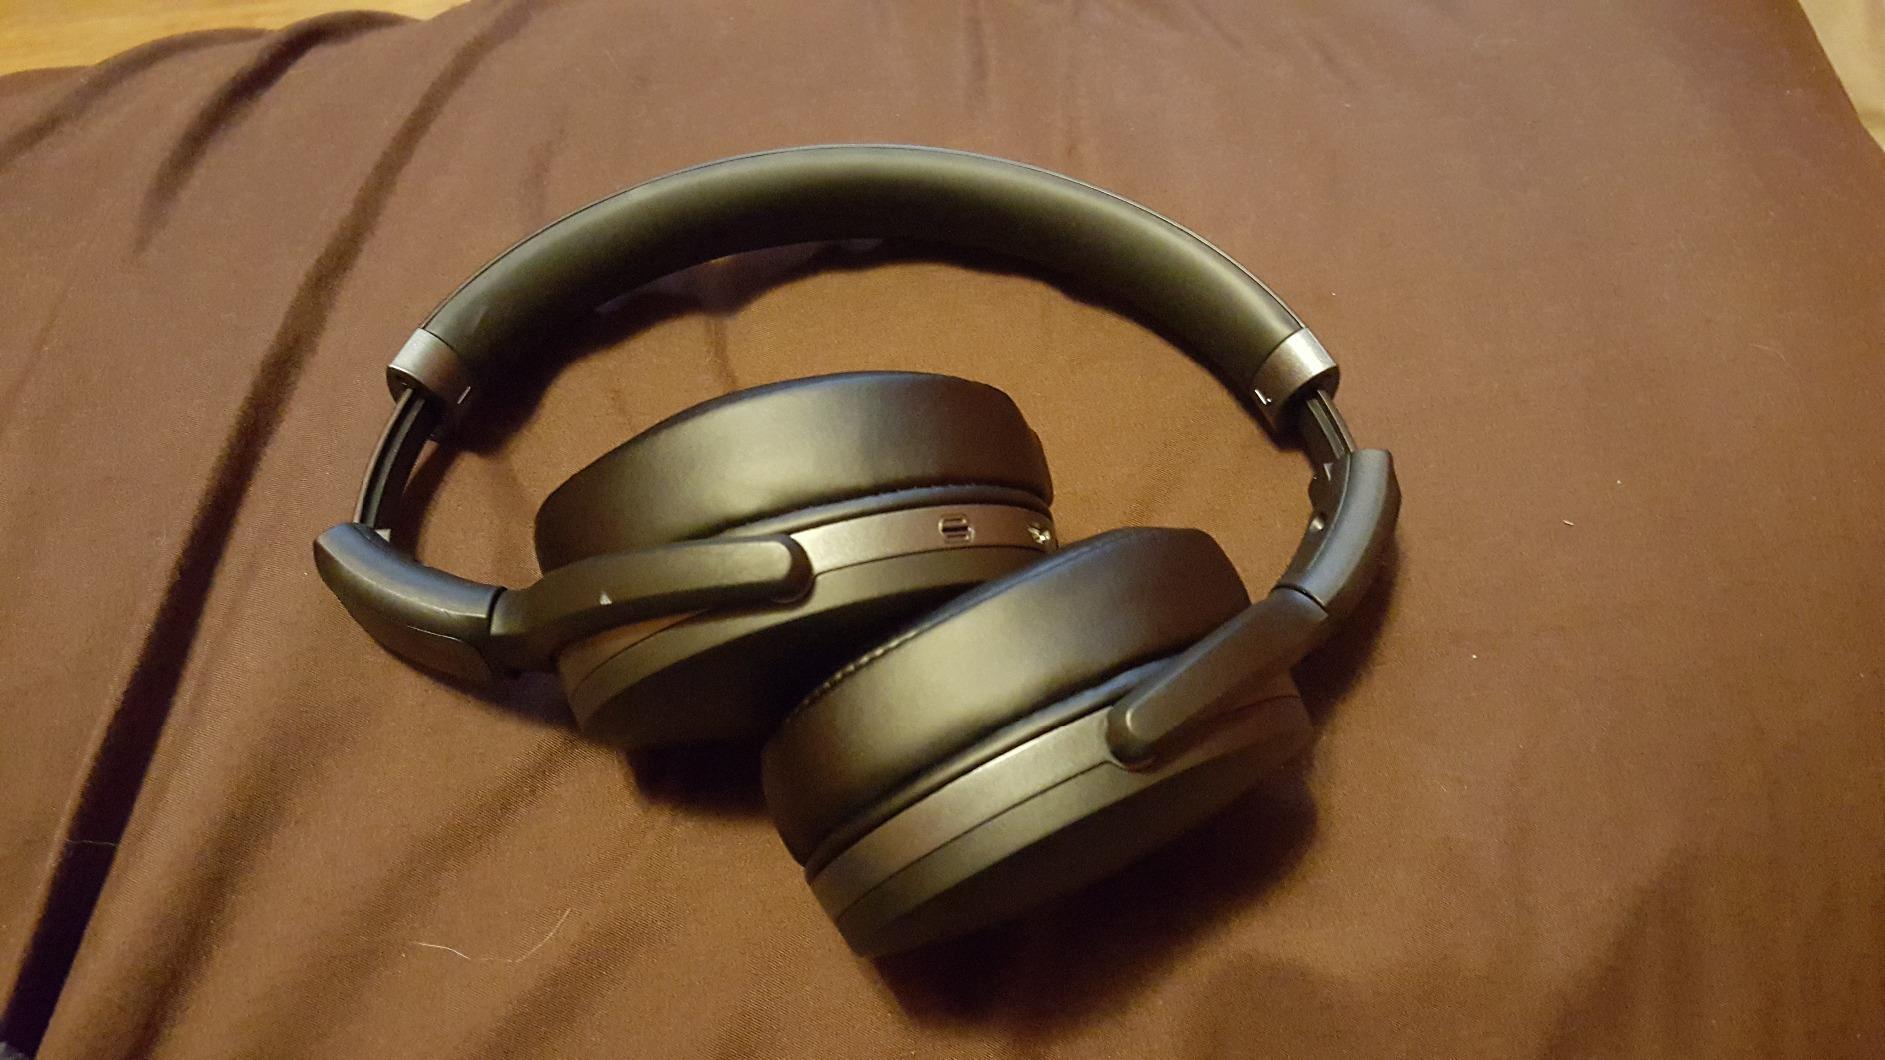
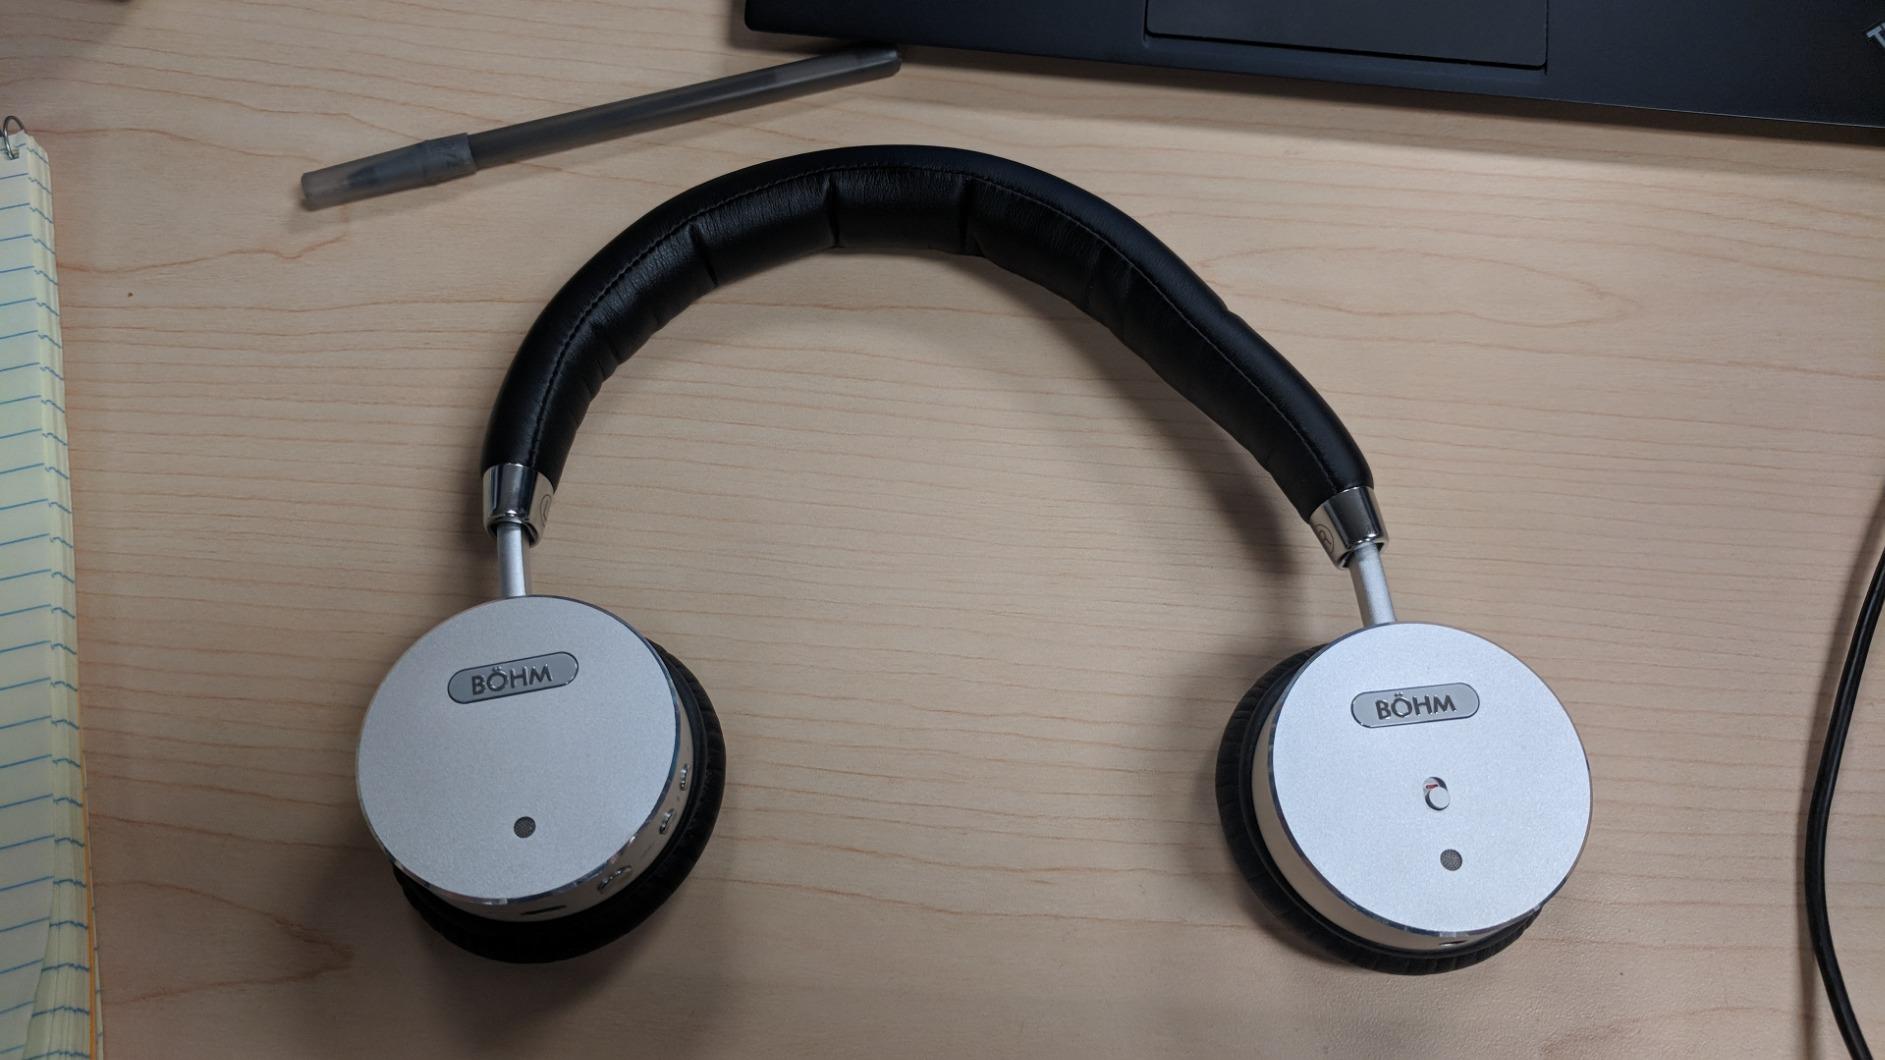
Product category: headphones
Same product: no